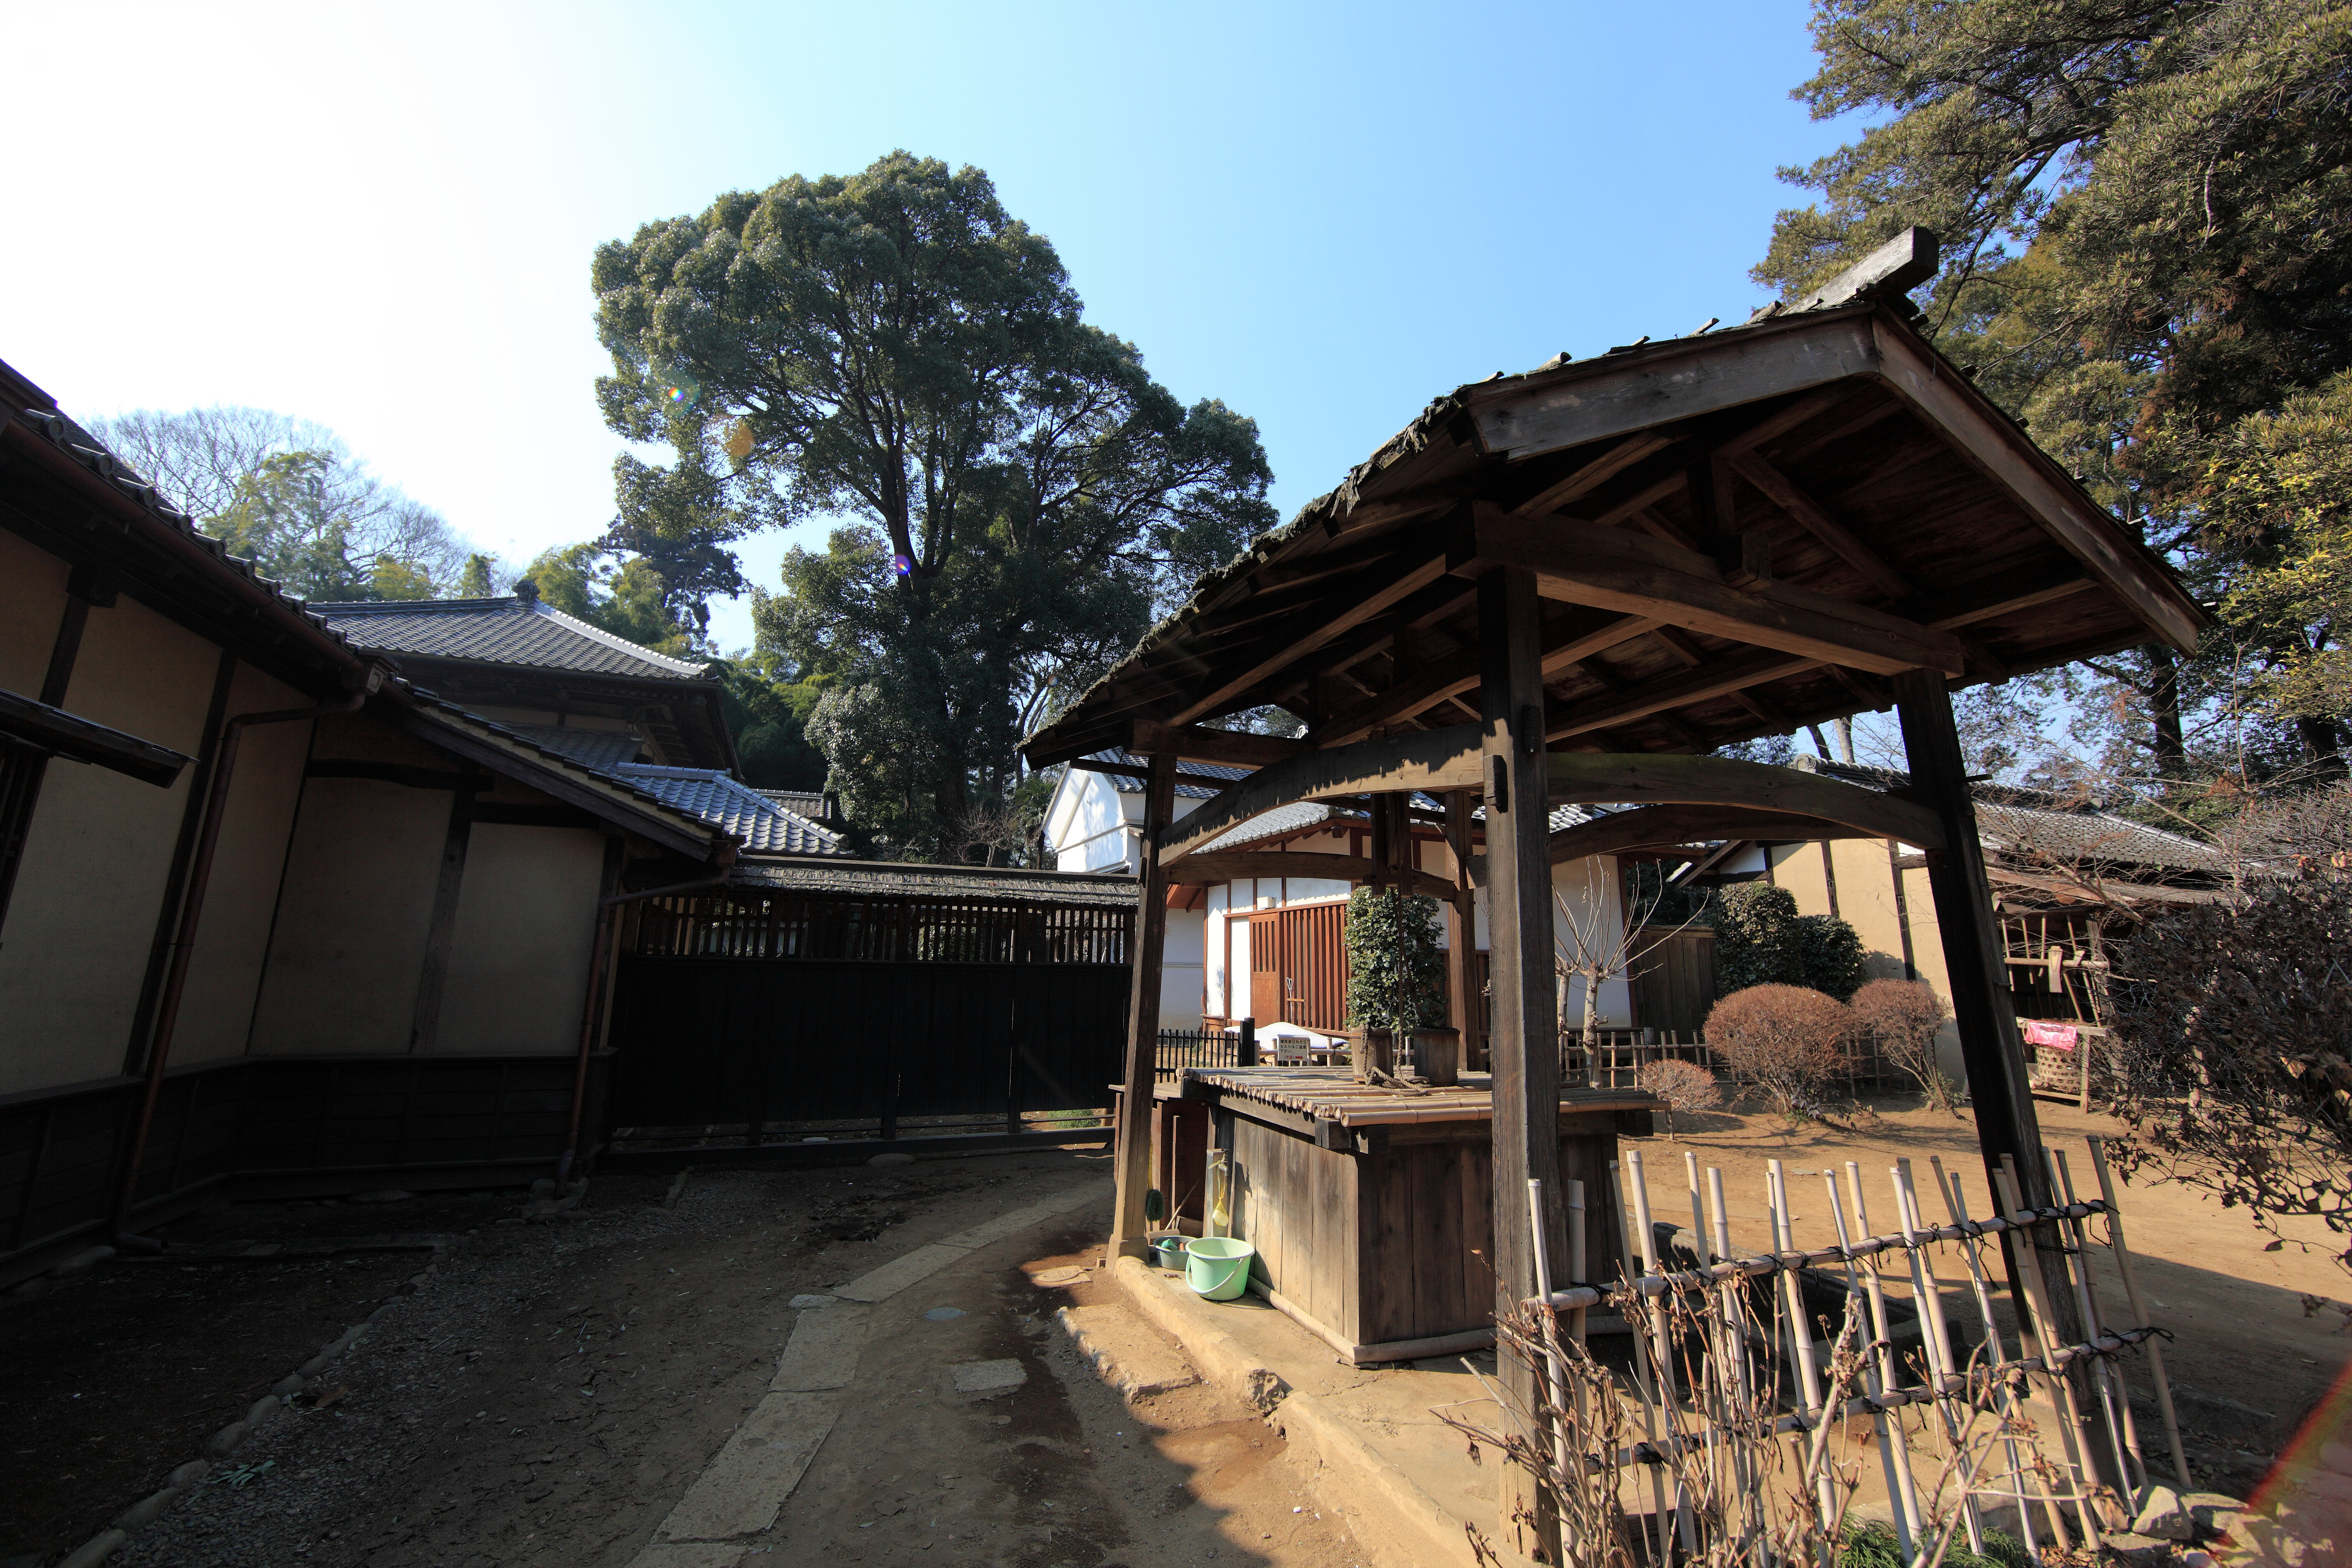
architecture, farm, house, home, hut, village, shack, high, cottage, ancient, residence, exterior, design, japanese, 5d, style, hires, markii, traditional, folk, hi, res, resolution, ibaraki, canonef14mmf28liiusm, joso, sakano, outdoor structure